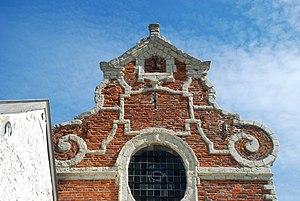
Belgique - Brabant wallon - Genappe - Chapelle du Chantelet
La chapelle du Chantelet est une chapelle de style baroque située à Vieux-Genappe, section de la commune belge de Genappe, en Brabant wallon.